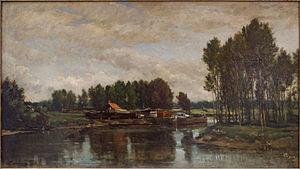
L'Oise est un département français de la région Hauts-de-France, qui doit son nom à la rivière éponyme qui la traverse. Ses habitants sont appelés les Oisiens ou Isariens. Sa préfecture est Beauvais, qui est la plus grande ville du département.